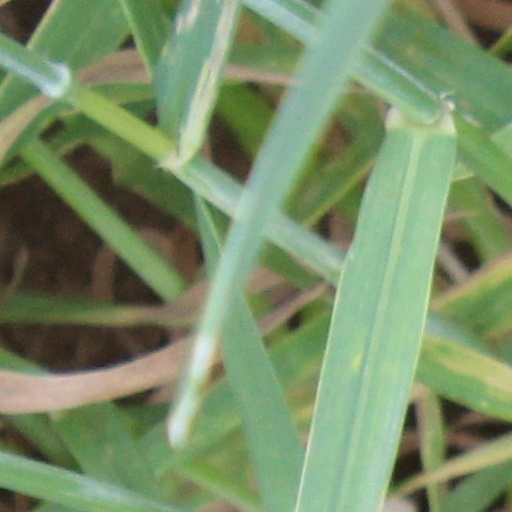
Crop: wheat